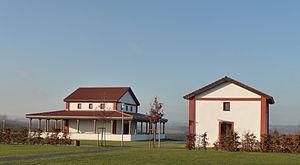
Reconstruction du temple gallo-romain au Martberg dans l'Eifel.